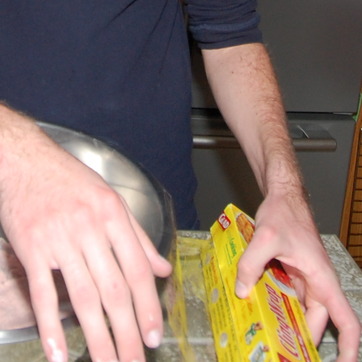
Material: fabric